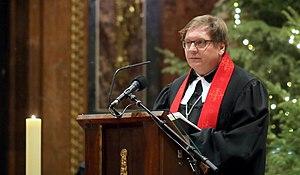
Tamás Fabiny est un prélat hongrois protestant.